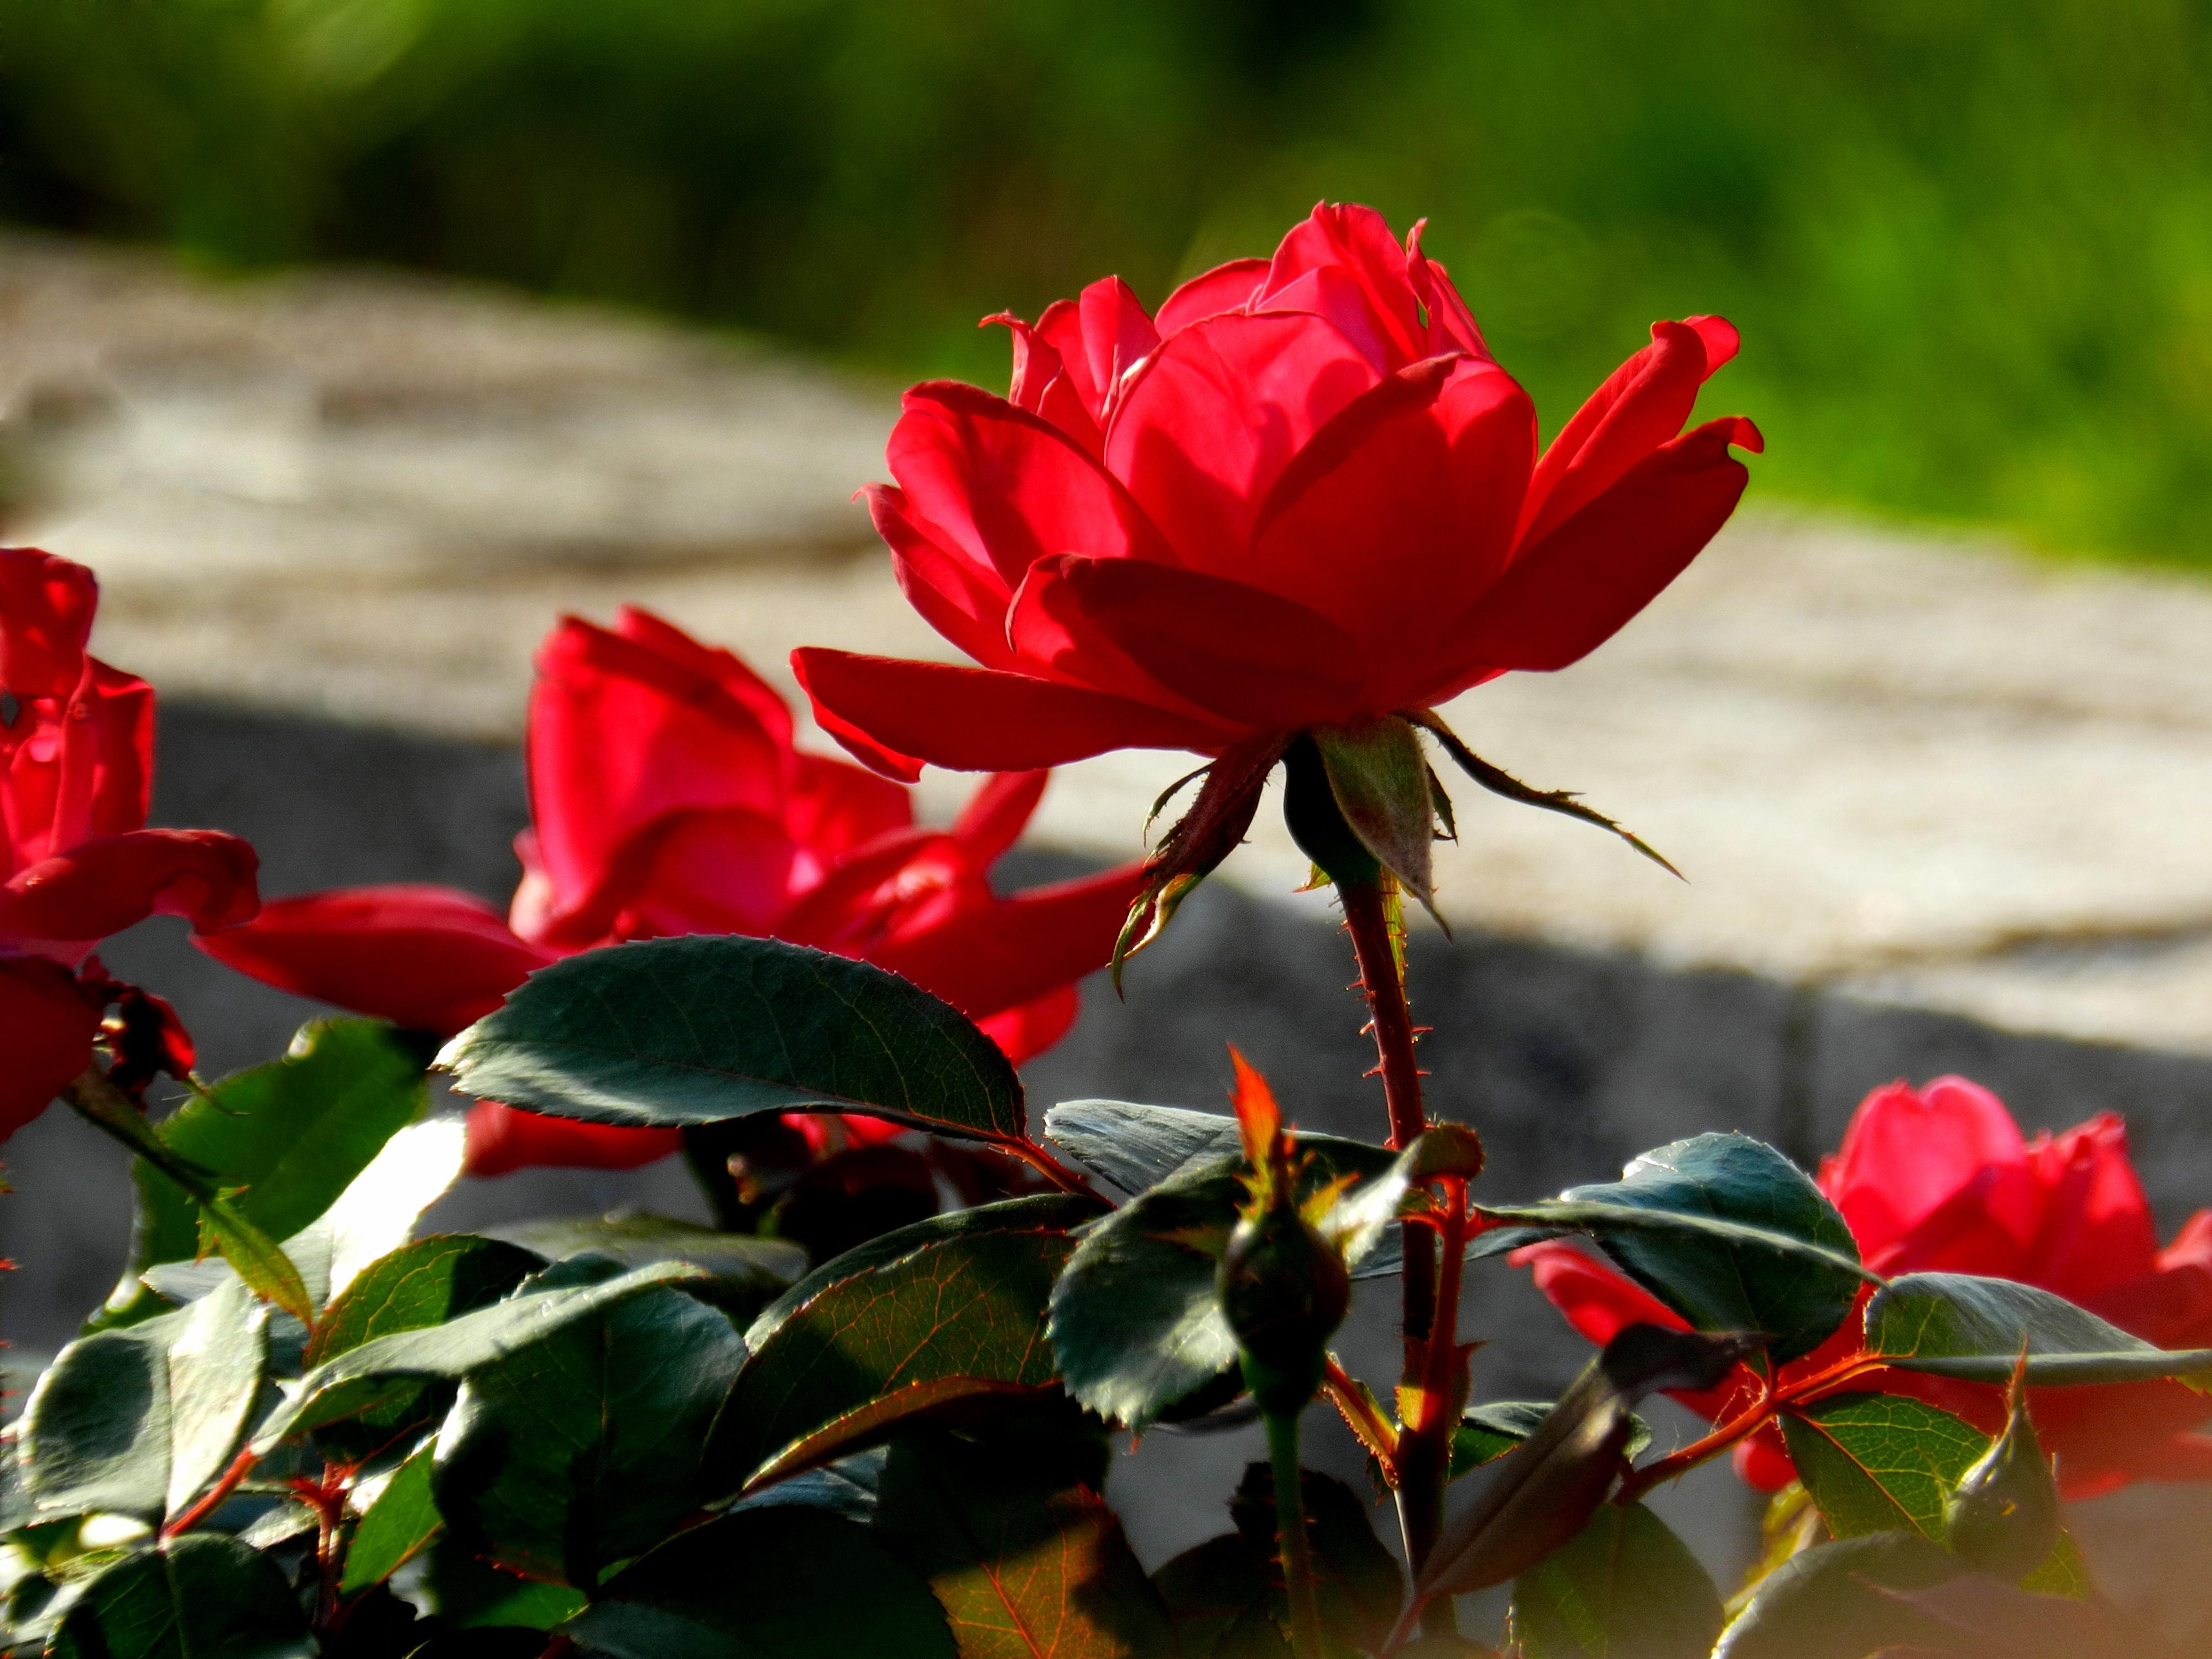
nature, blossom, plant, leaf, flower, petal, bloom, summer, rose, spring, red, botany, colorful, flora, outdoors, shrub, vibrant, macro photography, flowering plant, garden roses, rose family, land plant